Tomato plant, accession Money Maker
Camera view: tilt-top (135 deg); turntable rotation: 150 degrees
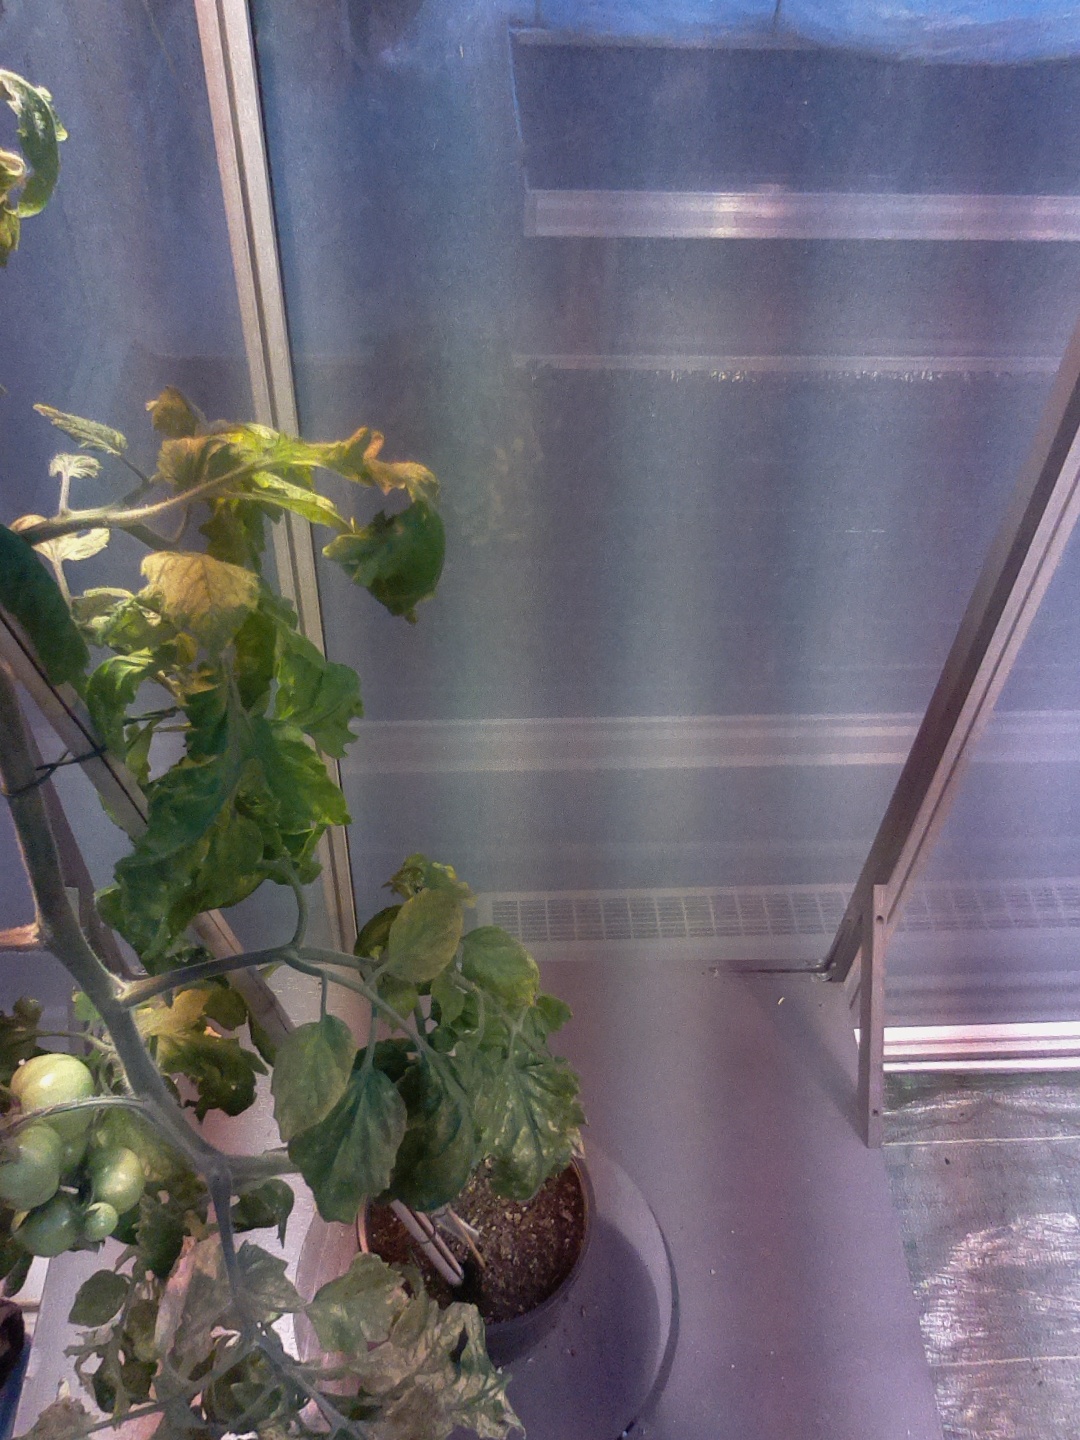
BBCH growth stage 75: 50%-60% of final fruit size